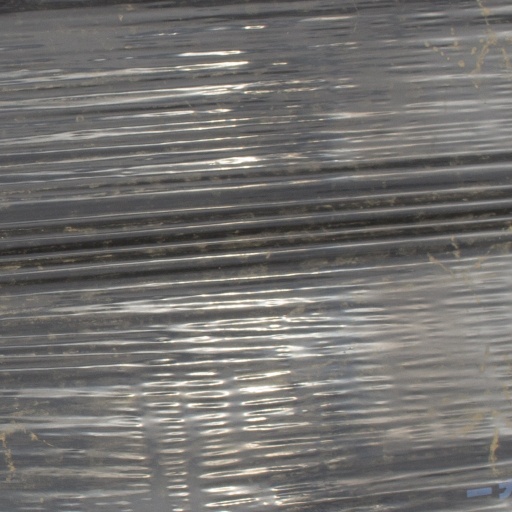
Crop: Jerusalem artichoke